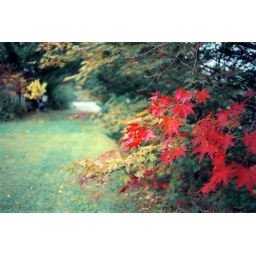
pass in green, yellow and red